Espalier

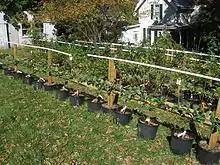
A stepover espalier with recently tied branches

Certain types of trees adapt better to espalier than others, but almost any woody plant can be trained to grow along a flat plane by removing growth outside that plane.